Woody Duh

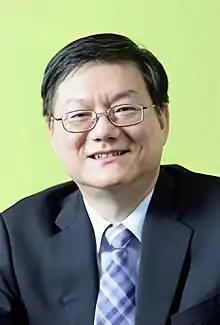

Duh Tyzz-jiun (born 23 October 1959), also known by his English name Woody, is a Taiwanese agricultural scientist and politician who was the Vice Premier of the Republic of China from 1 February 2016 to 20 May 2016 and the governor of Fujian Province from 2014 to 2016. He was the Minister of Economic Affairs (MOEA) of the Republic of China from 10 August 2014 after his predecessor Chang Chia-juch's resignation amid the 2014 Kaohsiung gas explosions. He tendered his resignation from the post on 30 November 2014 after the 2014 Republic of China local election.